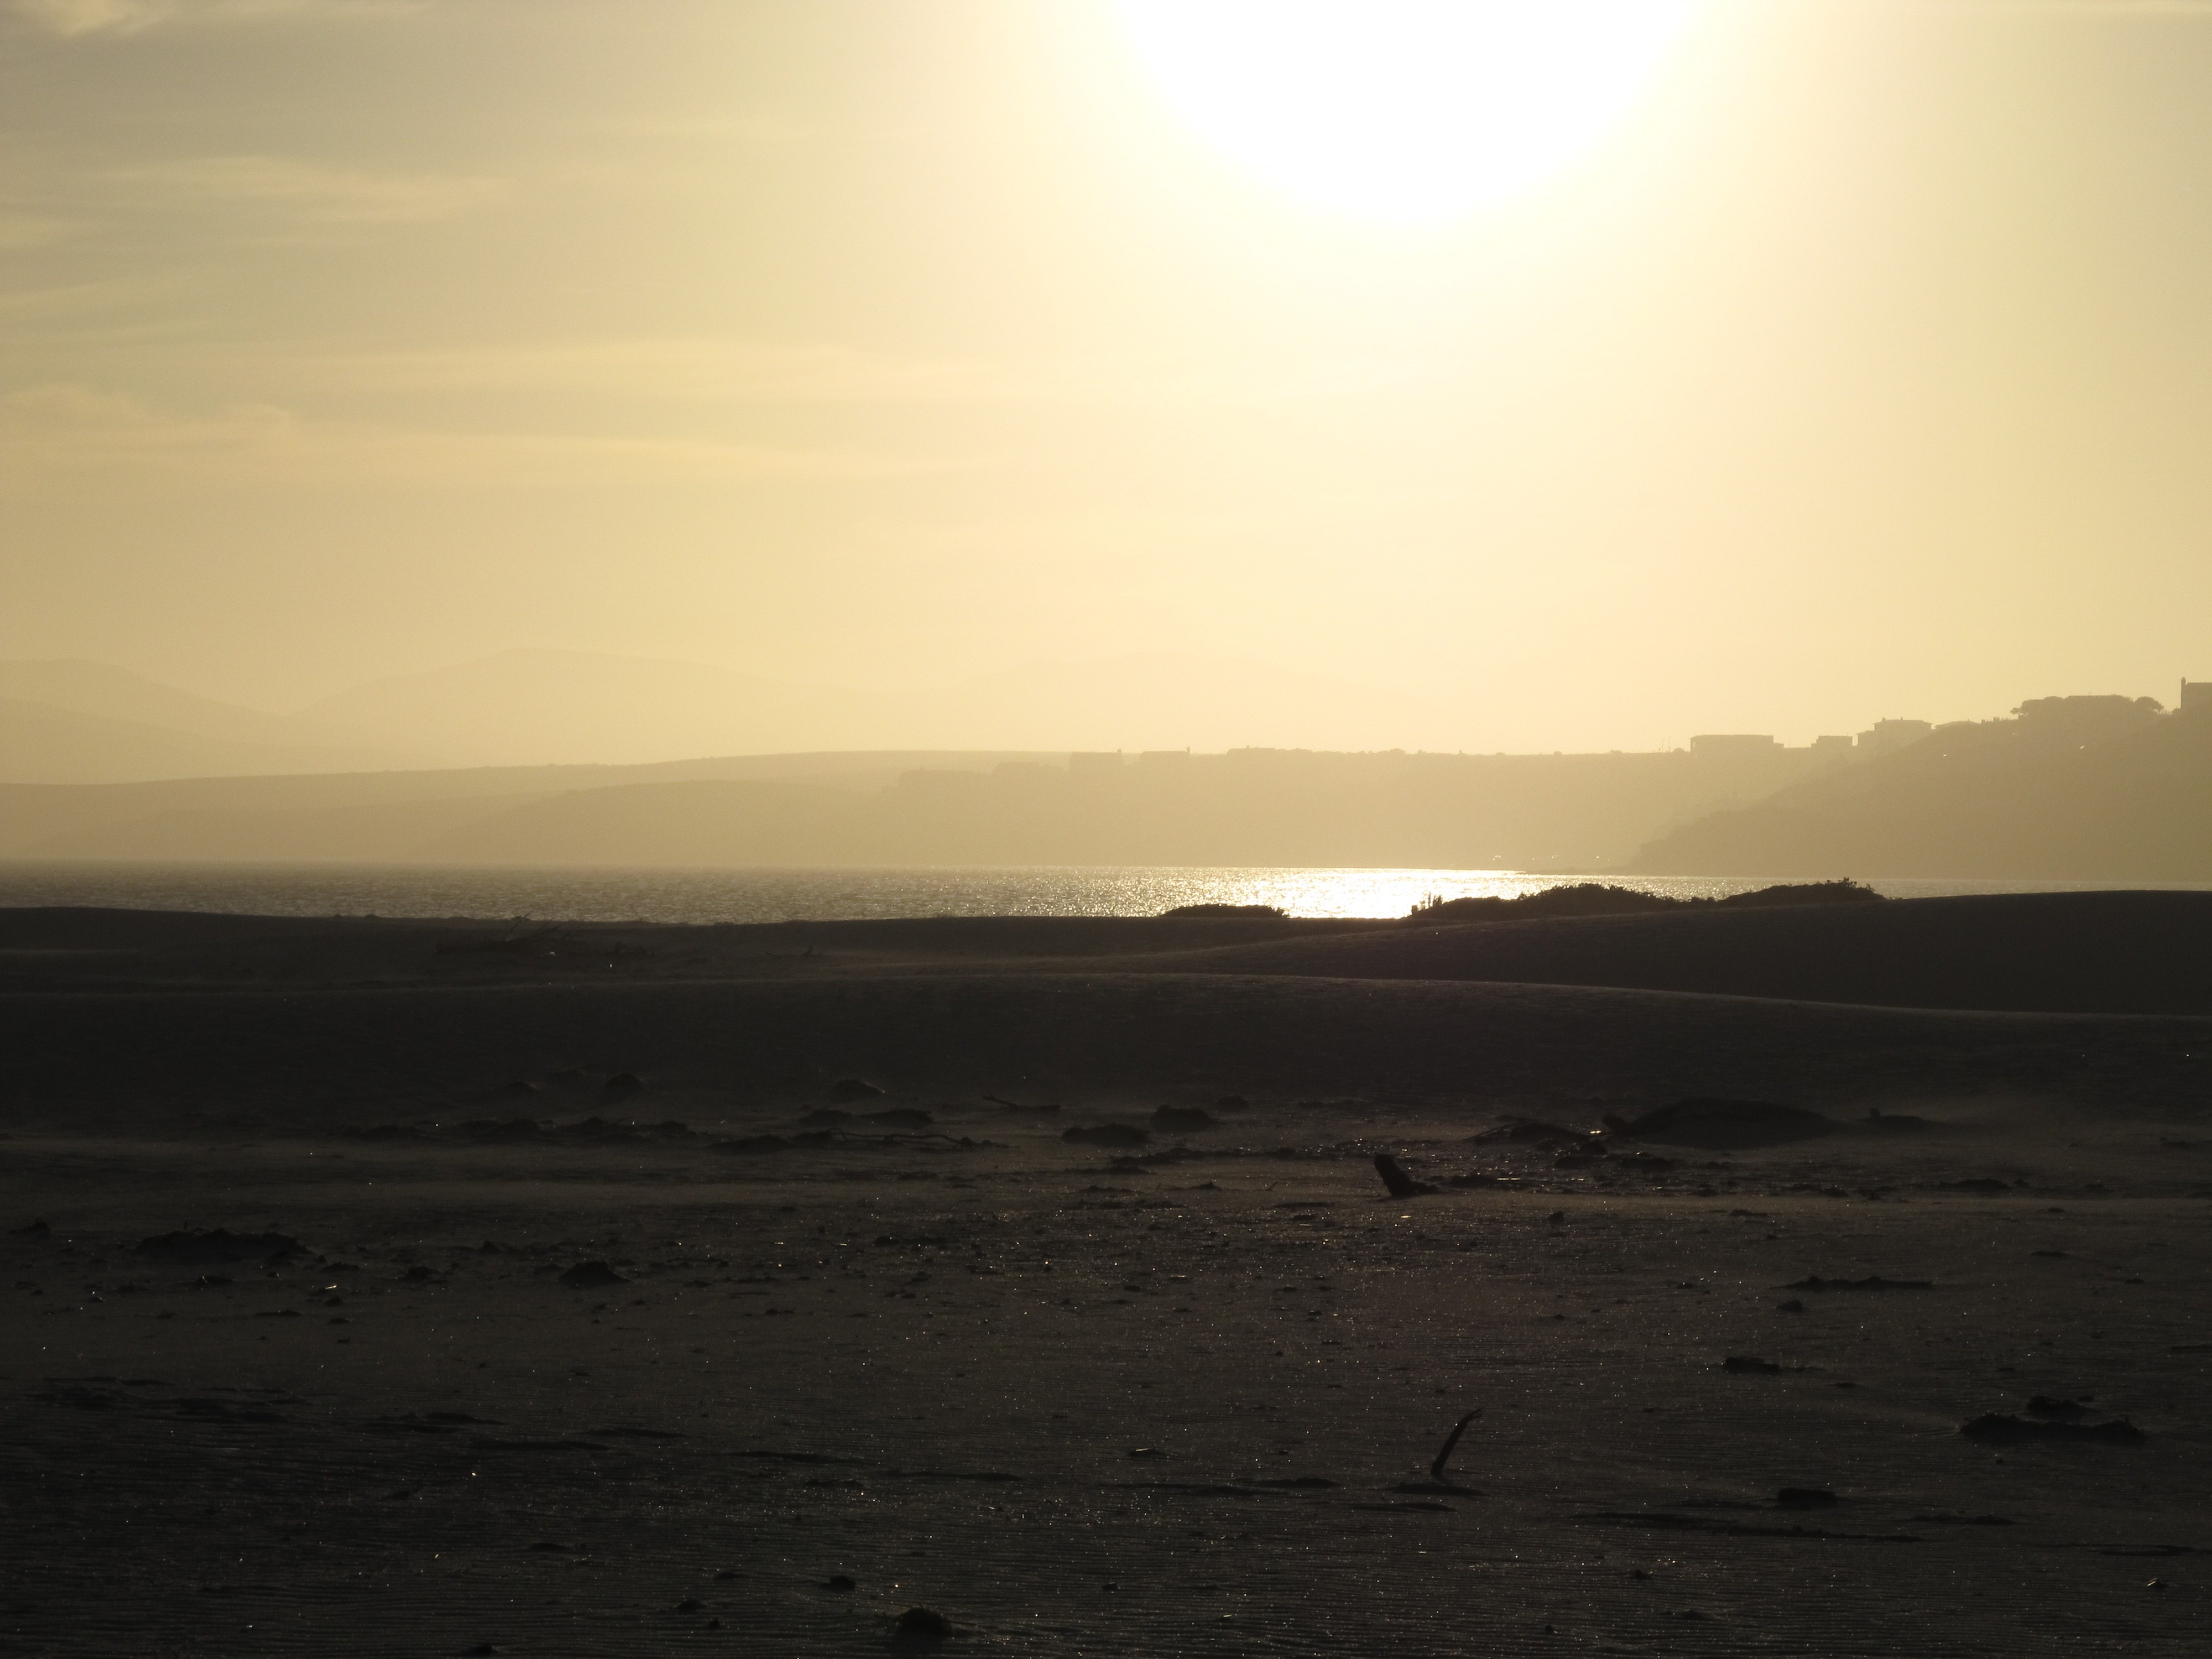
beach, landscape, sea, coast, sand, ocean, horizon, cloud, sun, sunrise, sunset, sunlight, morning, desert, shore, wave, dawn, dusk, evening, bay, plain, body of water, natural environment, atmospheric phenomenon, aeolian landform